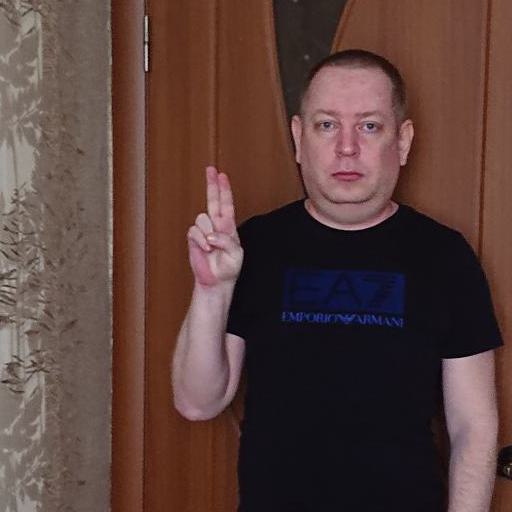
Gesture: two_up